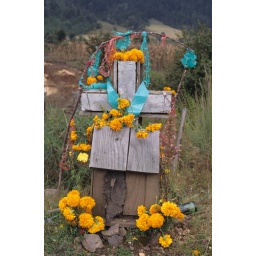
A roadside cross decorated for the Day of the Dead on a rural road in Michoacan Mexico